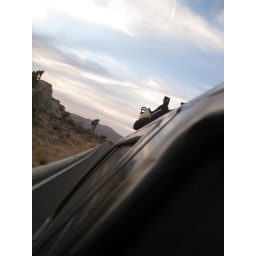
My shoes are not allowed in the car